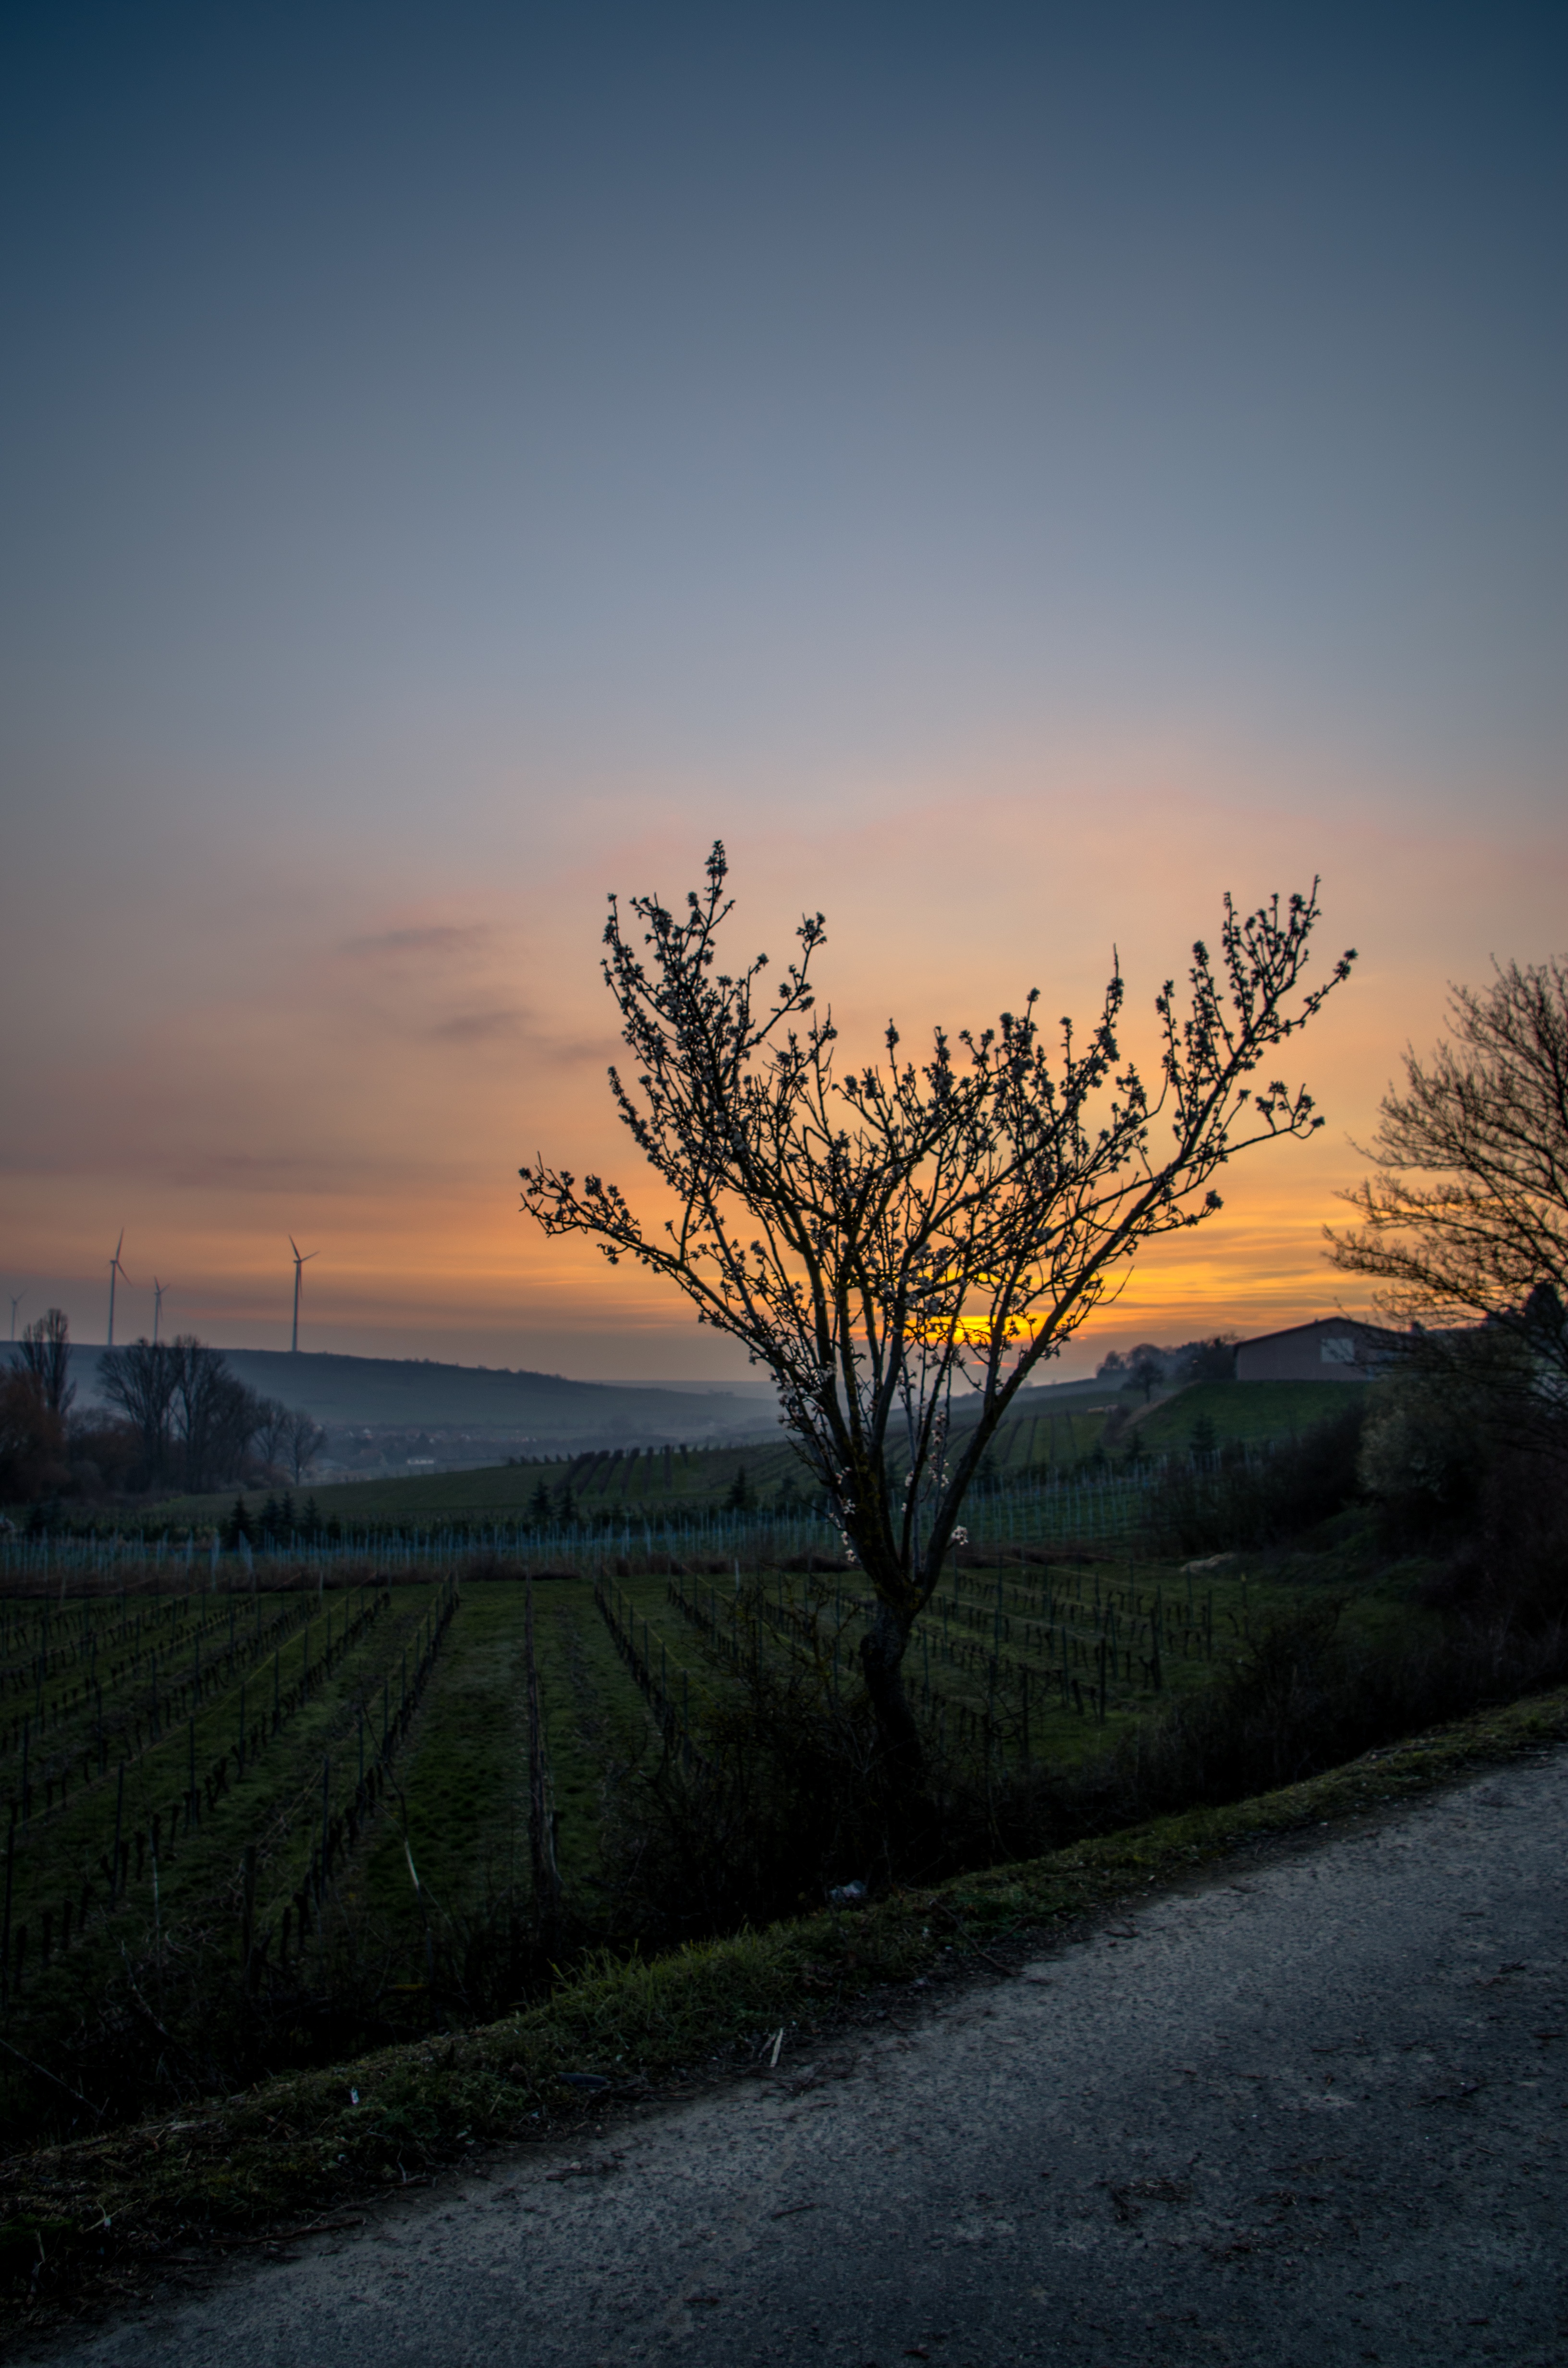
landscape, tree, nature, grass, horizon, cloud, plant, sky, sun, sunrise, sunset, field, sunlight, morning, leaf, hill, flower, dawn, dusk, evening, autumn, season, rural area, atmospheric phenomenon, woody plant